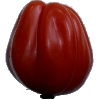
Label: Tomato Heart 1